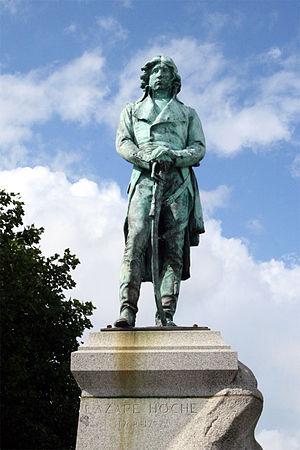
Cet article recense les œuvres d'art dans l'espace public du Morbihan, en France.
L'expédition de Quiberon ou débarquement des émigrés à Quiberon est une opération militaire de contre-révolution qui commença le 23 juin 1795 et qui fut définitivement repoussée le 21 juillet 1795. Organisée par l'Angleterre afin de prêter main-forte à la Chouannerie et à l'armée catholique et royale en Vendée, elle devait soulever tout l'Ouest de la France afin de mettre fin à la Révolution française et permettre le retour de la monarchie. Mais son échec eut un grand retentissement et porta un coup funeste au parti royaliste.